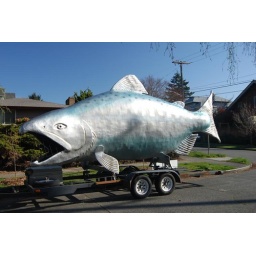
giant fish seen near my house